Hugo Björne

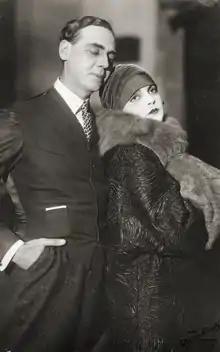
Hugo Björne with actress Margit Manstad in the play "Dollar" at Oscarsteatern in 1926.

Hugo Björne (4 February 1886 – 14 February 1966) was a Swedish film and theater actor.